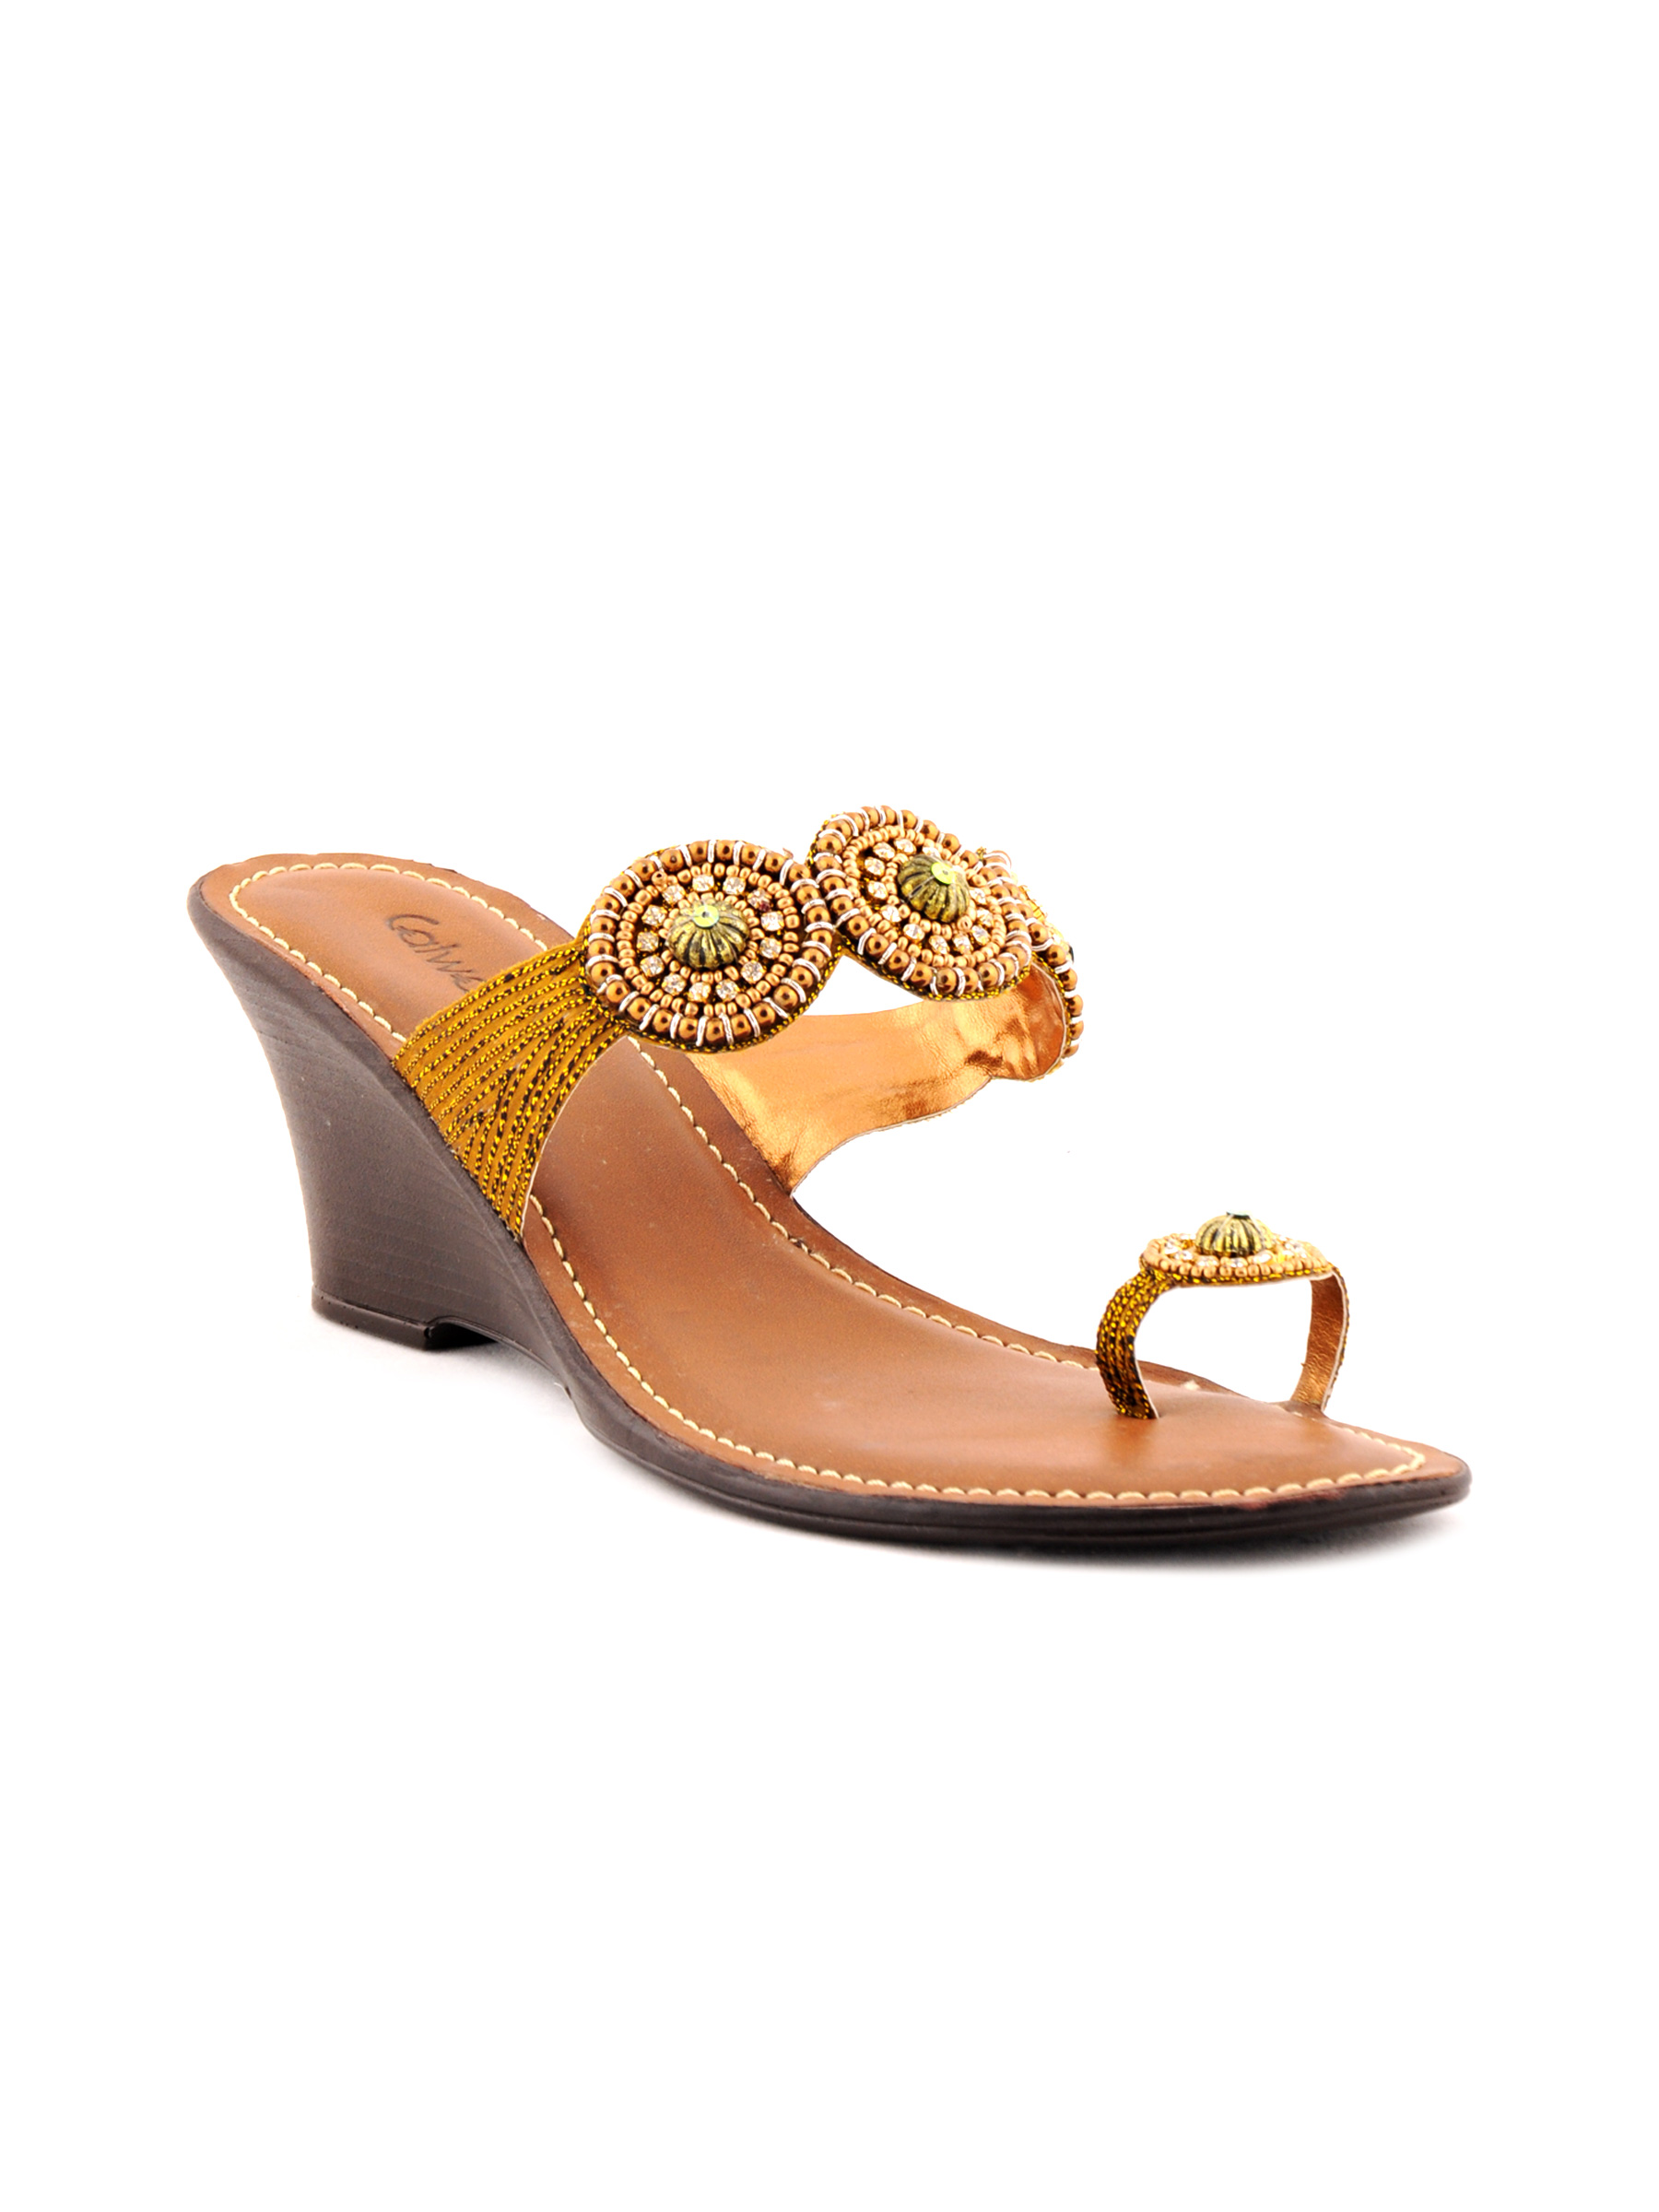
Catwalk Women Bronze Brown Wedges
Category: Footwear / Shoes / Heels
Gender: Women
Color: Brown
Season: Winter 2015
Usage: Casual